Genocyber

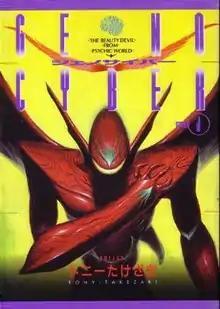
Cover of the manga.

is a 1992 Japanese manga series by Tony Takezaki. One volume of the manga has been published, but the multi-volume story arc remains unfinished. The published book was adapted by Koichi Ohata into a five-part original video animation (OVA) series in 1994. The plot of the anime differs significantly from the manga. Both are notable for their extreme graphic violence.